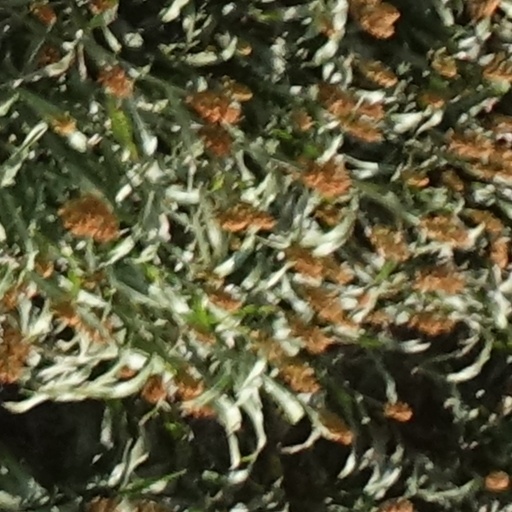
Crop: sorghum